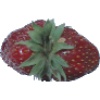
Label: Strawberry Wedge 1